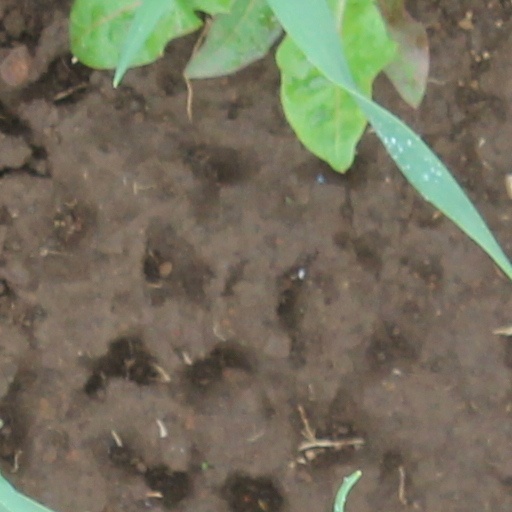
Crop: wheat